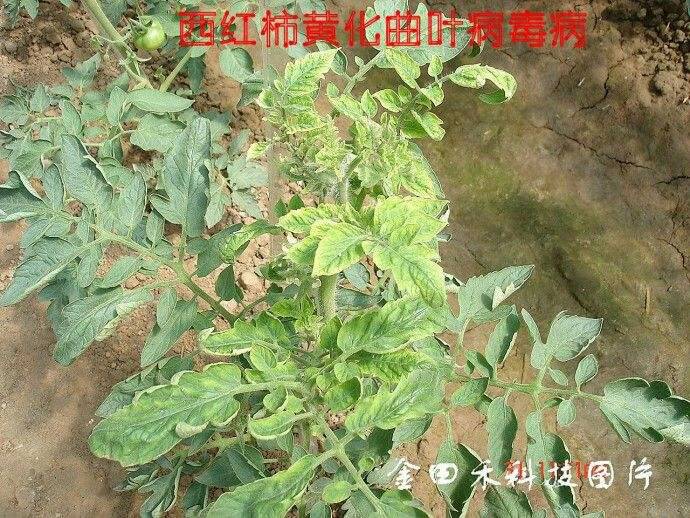
Plant: Tomato
Disease: tomato yellow leaf curl virus